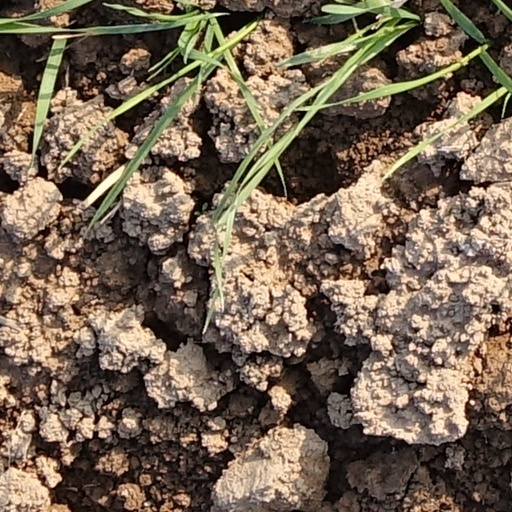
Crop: wheat